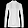
Label: Shirt